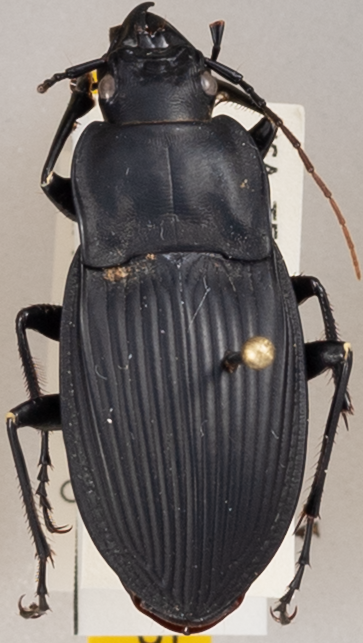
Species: Dicaelus dilatatus
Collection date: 2019-05-14
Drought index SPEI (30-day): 1.132
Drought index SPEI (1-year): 2.09
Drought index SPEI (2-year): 2.09